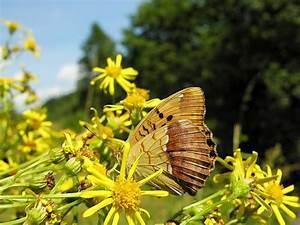
butterfly